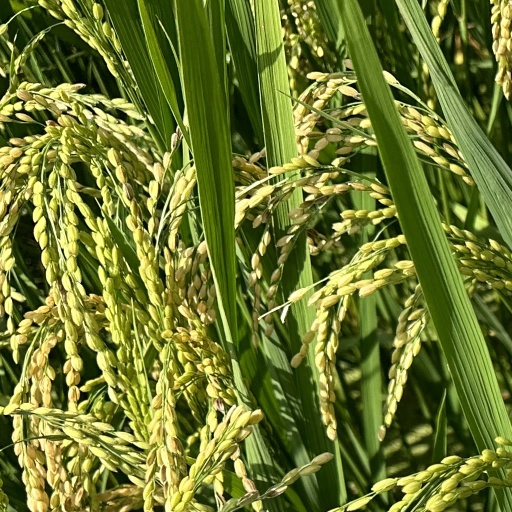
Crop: rice